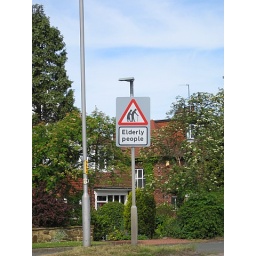
funny road signs in England